Antonio Gasparinetti

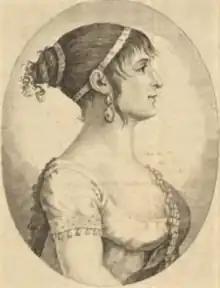
The singer Elisabetta Gafforini who married Gasparinetti in 1812

Gasparinetti had inexplicably left the University of Padua in 1796 shortly before taking his final examinations and returned to his family's home in Ponte di Piave. The following year, he enlisted in the "Armée d'Itali"e. Over six feet tall and skilled in both firearms and horseback riding, he was given the rank of lieutenant in the newly formed light cavalry regiment ("Chasseurs à Cheval"). He distinguished himself in the Battle of Genola and the Siege of Genoa where both he and Foscolo were wounded and rose to the rank of captain. His military service was interspersed with periods of leave during which he dedicated himself to his literary pursuits. After one such period in 1809, he planned to retire permanently from the army, but his regiment was called up for the War of the Fifth Coalition. Gasparinetti participated in several battles of that campaign, most notably the Battle of Wagram where he was wounded and taken prisoner by the Austrians. On his release, he was awarded the Legion of Honor by Napoleon.